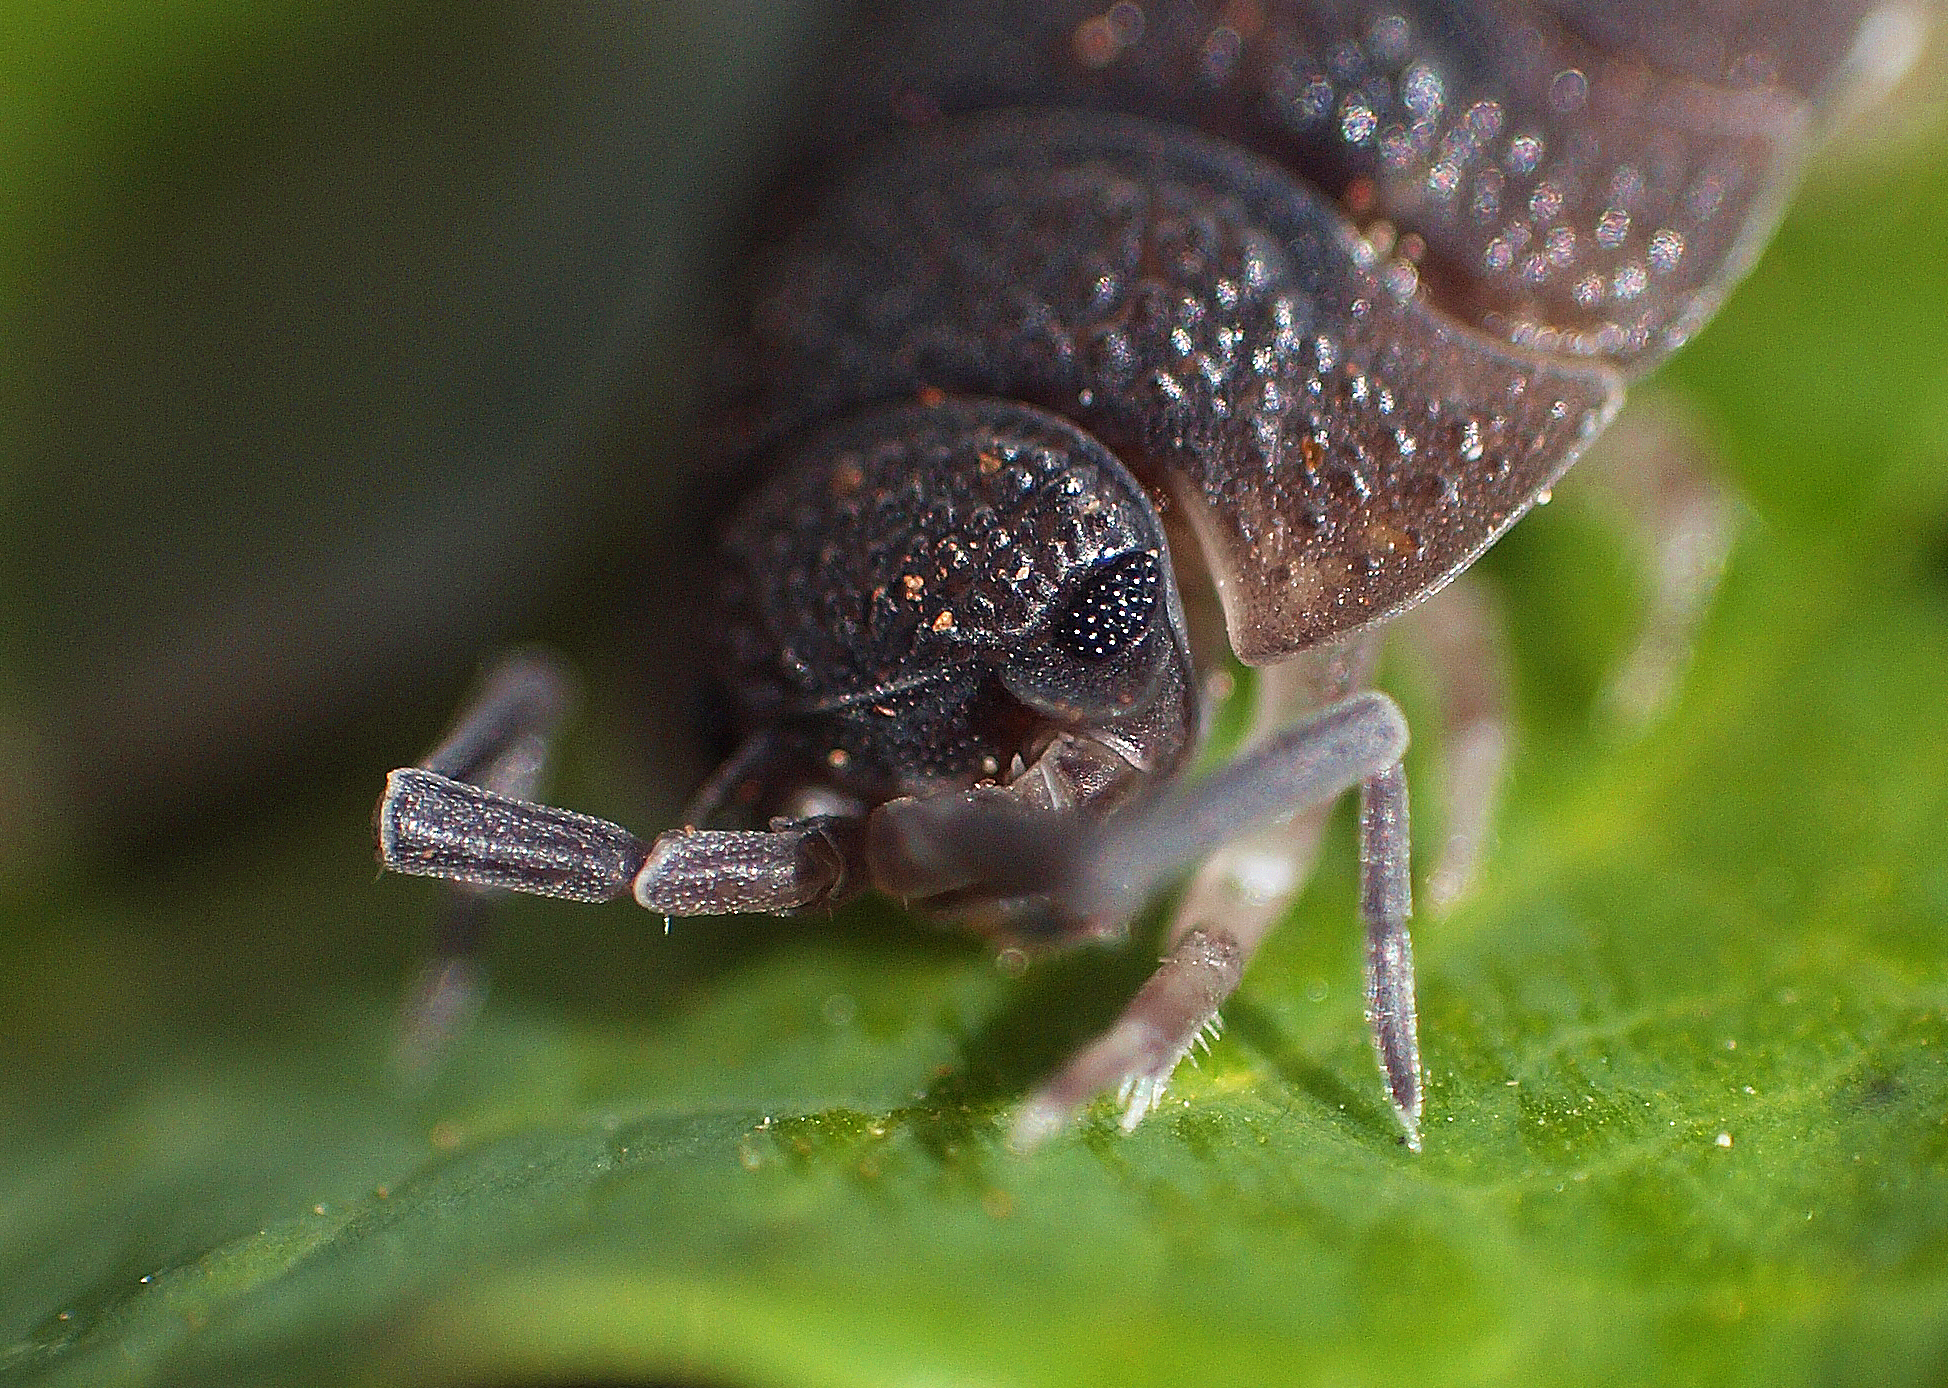
nature, photography, wildlife, insect, macro, fauna, invertebrate, close up, animals, weevil, ggl1, xovesphoto, animales, gphoto, olympuse620, macro photography, leaf beetle, true bugs